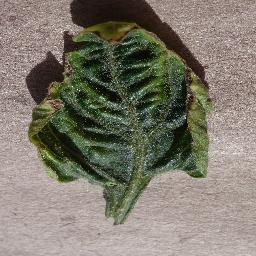
Label: Tomato___Tomato_Yellow_Leaf_Curl_Virus